Friedrich Wilhelm (1826)

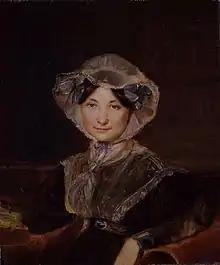
F.M. Trollope

After her maiden voyage "Friedrich Wilhelm" started to steam according to schedule on the Rhine between Cologne and Mainz. In the first year, the weight of the machines made the boat loose her original form, and led to leaks at the fireplaces. She also needed a boiler repair. It led to a serious repair at NSM's shipyard Fijenoord.